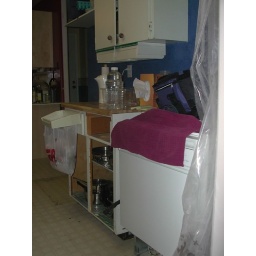
East side of galley (across from sink) from the dining room. Fridge &amp;amp; stove moved. That's the dishwasher under the pink towel.